Mission Santa Cruz de San Sabá

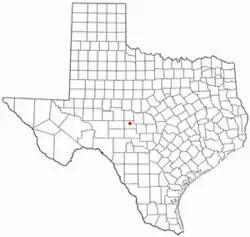
The mission was established near modern-day Menard, TX

Mission Santa Cruz de San Sabá was one of the Spanish missions in Texas. It was established in April 1757, along with the Presidio San Luis de las Amarillas, later renamed Presidio of San Sabá, in what is now Menard County. Located along the San Saba River, the mission was intended to convert members of the Lipan Apache tribe. Although no Apache ever resided at the mission, its existence convinced the Comanche that the Spanish had allied with the Comanche's mortal enemy. In 1758 the mission was destroyed by an estimated 2,000 warriors from the Comanche, Tonkawa, Yojuane, Bidai and Hasinai tribes. It was the only mission in Texas to be completely destroyed by Native Americans. The Indians did not attack the nearby presidio.